Hundred of Monarto

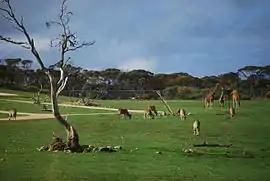
Giraffes in the open range Monarto Safari Park at Monarto

The Hundred of Monarto is a cadastral unit of hundred, the centre of which lies about east southeast of Adelaide in South Australia and about west of the Murray River. One of the ten hundreds of the County of Sturt, it is bounded on the west by the Bremer River, with the north west corner being set at the point where Mount Barker Creek merges with the river. It was named in 1847 by Governor Frederick Robe after "Queen Monarto", an aboriginal woman who lived at the time in the area. According to John Wrathall Bull, in his writings on early South Australia history, she was the "" (partner) of aboriginal tribal leader "King John", whose tribe resided "on the banks of the Murray" at the time.